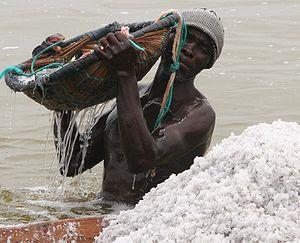
Le chlorure de sodium est un composé chimique ionique de formule NaCl. On l'appelle plus communément sel de table ou sel de cuisine, ou tout simplement sel dans le langage courant. Cette roche évaporite a l'aspect d'une matière cristalline, sèche et solide, de densité 2,2, de dureté Mohs 2 et surtout friable, très soluble dans l'eau, avec un goût âcre et une saveur salée caractéristique. Cet exhausteur de goût, plus ou moins raffiné, est utilisé depuis des temps immémoriaux pour l'assaisonnement, la préservation et la conservation des aliments.
L'histoire du sel commence au moment où l'homme tente de s'impliquer dans la production effective de son alimentation et sa conservation en toutes saisons.
Le lac Rose, de son vrai nom lac Retba, est l'un des sites les plus visités du Sénégal.